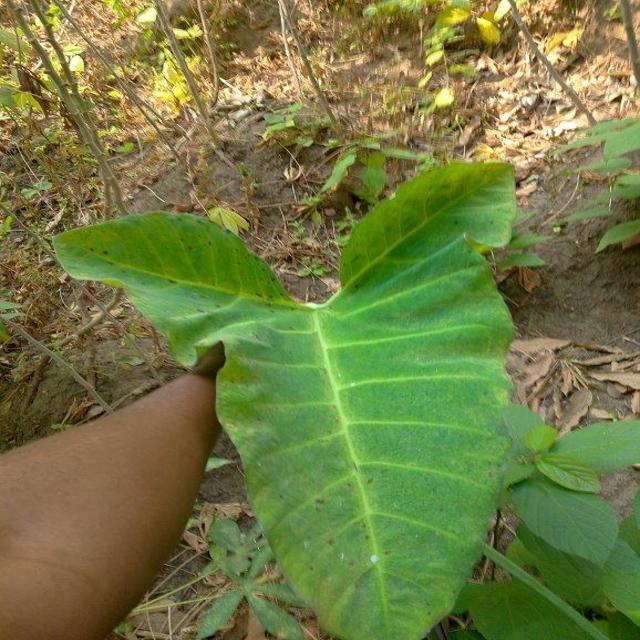
Label: Early_Blight